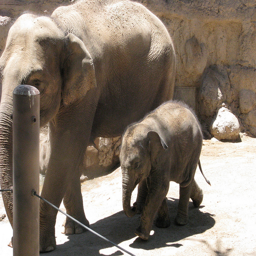
A baby elephant walks beside an adult elephant along a post and cable.
a mama and a baby elephant walking around their pen
A mother and baby elephant walk side by side.
An elephant and its baby walk towards a fence.
An elephant and its baby walking around on stone.